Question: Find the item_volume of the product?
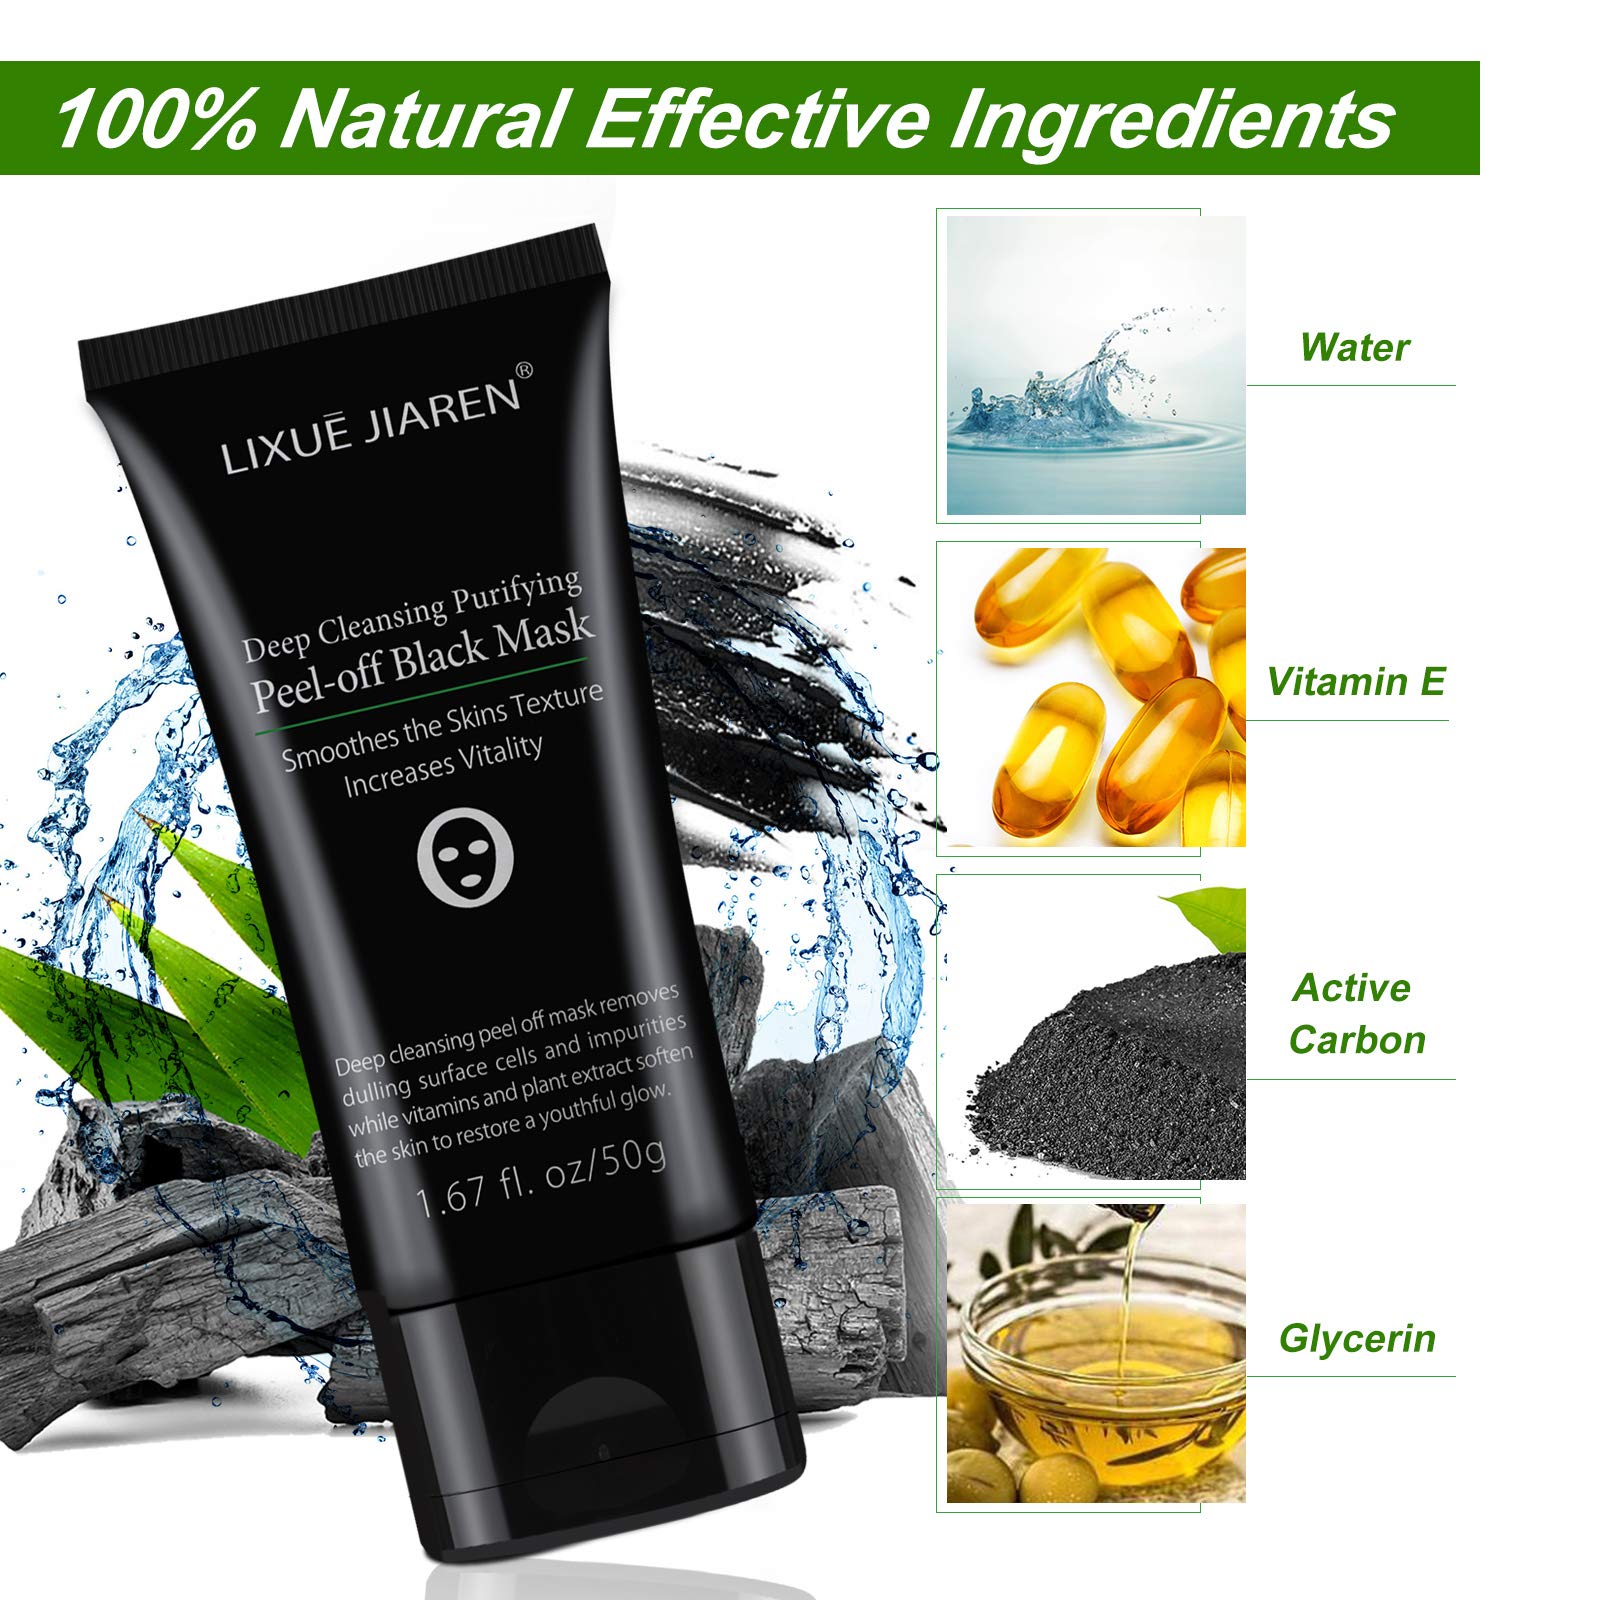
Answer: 1.67 fluid ounce